Aiazo

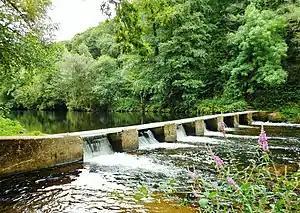
The Porto Aiazo bridge in Aiazo

San Pedro de Aiazo or simply Aiazo is a village in the south of the municipality of Frades, in Galicia. According to the National Institute of Statistics of Spain (INE), in 2022 it had 152 inhabitants (86 men and 66 women) in three principal neighborhoods (Fontelo, Fonsá and A Devesa).